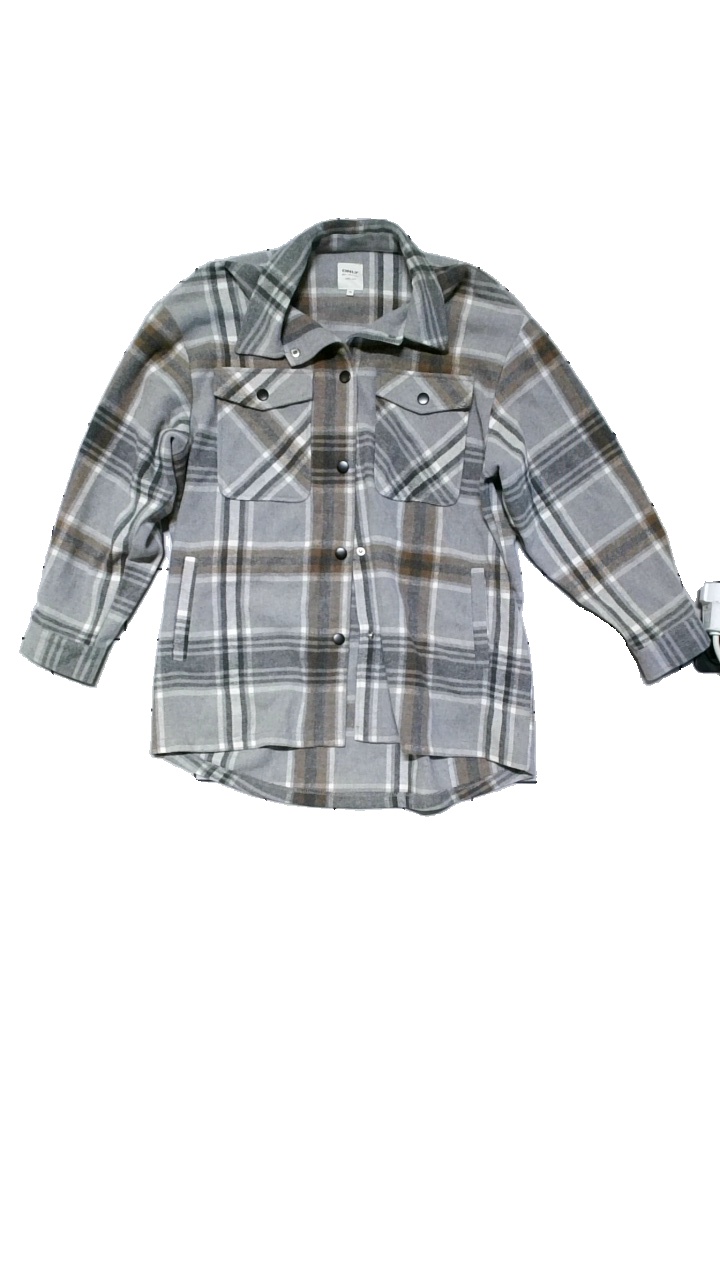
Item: Blouse (Ladies)
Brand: Only
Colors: Brown, Multicolor, Grey
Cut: Regular, Oversize
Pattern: Checkered print
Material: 100% polyester
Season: All
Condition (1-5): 3
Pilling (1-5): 3
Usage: Reuse
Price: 50-100